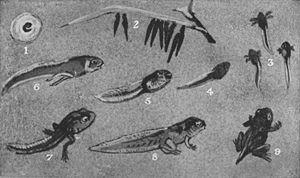
. Avant l'éclosion Larves juste après l'éclosion s'accrochant à des algues Avec des branchies extérieures Les branchies extérieures sont recouvertes et sont absorbées Larves sans membres d'environ un moi avec des branchies internes Têtard avec jambes arrières, d'environ deux mois Avec les jambes avant qui paraissent Avec les quatre jambes libres Une jeune grenouille d'environ trois mois, montrant une absorption presque totale de la queue ainsi que le changement de la gueule de têtard en celle de grenouille.
Le terme grenouille est un nom vernaculaire attribué à certains amphibiens, principalement dans le genre Rana. À un de ses stades de développement, la larve de la grenouille est appelée un têtard. Les grenouilles sont des quadrupèdes de l'ordre des anoures, tout comme les rainettes, qui sont en général plus vertes et arboricoles, les crapauds dont la peau est plus granuleuse et les xénopes strictement aquatiques. Tous ces termes usuels correspondent à des apparences extérieures plus qu'à des classements strictement taxinomiques.